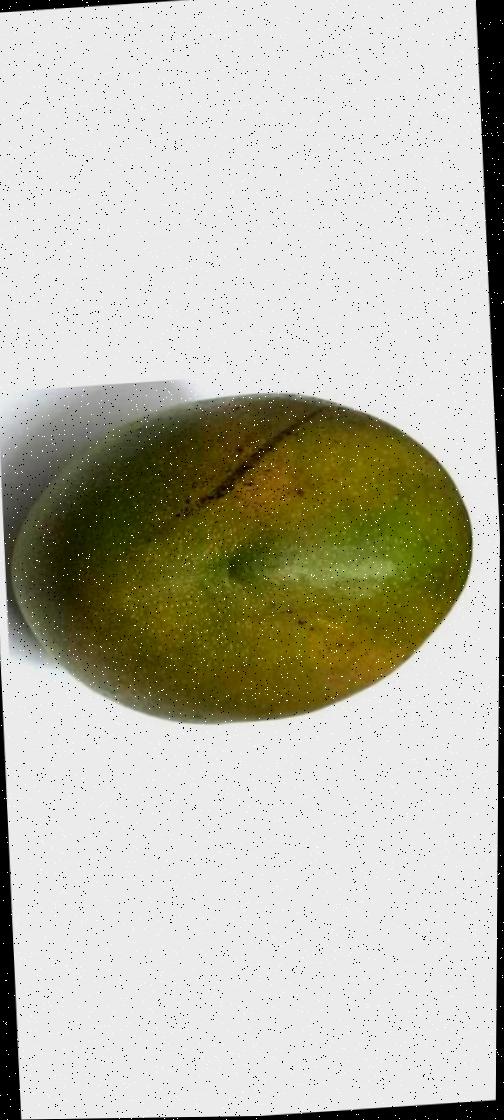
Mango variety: Bari-4